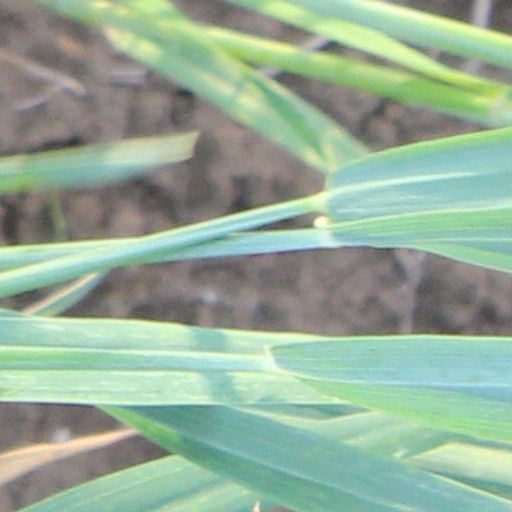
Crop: wheat